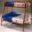
Label: bed